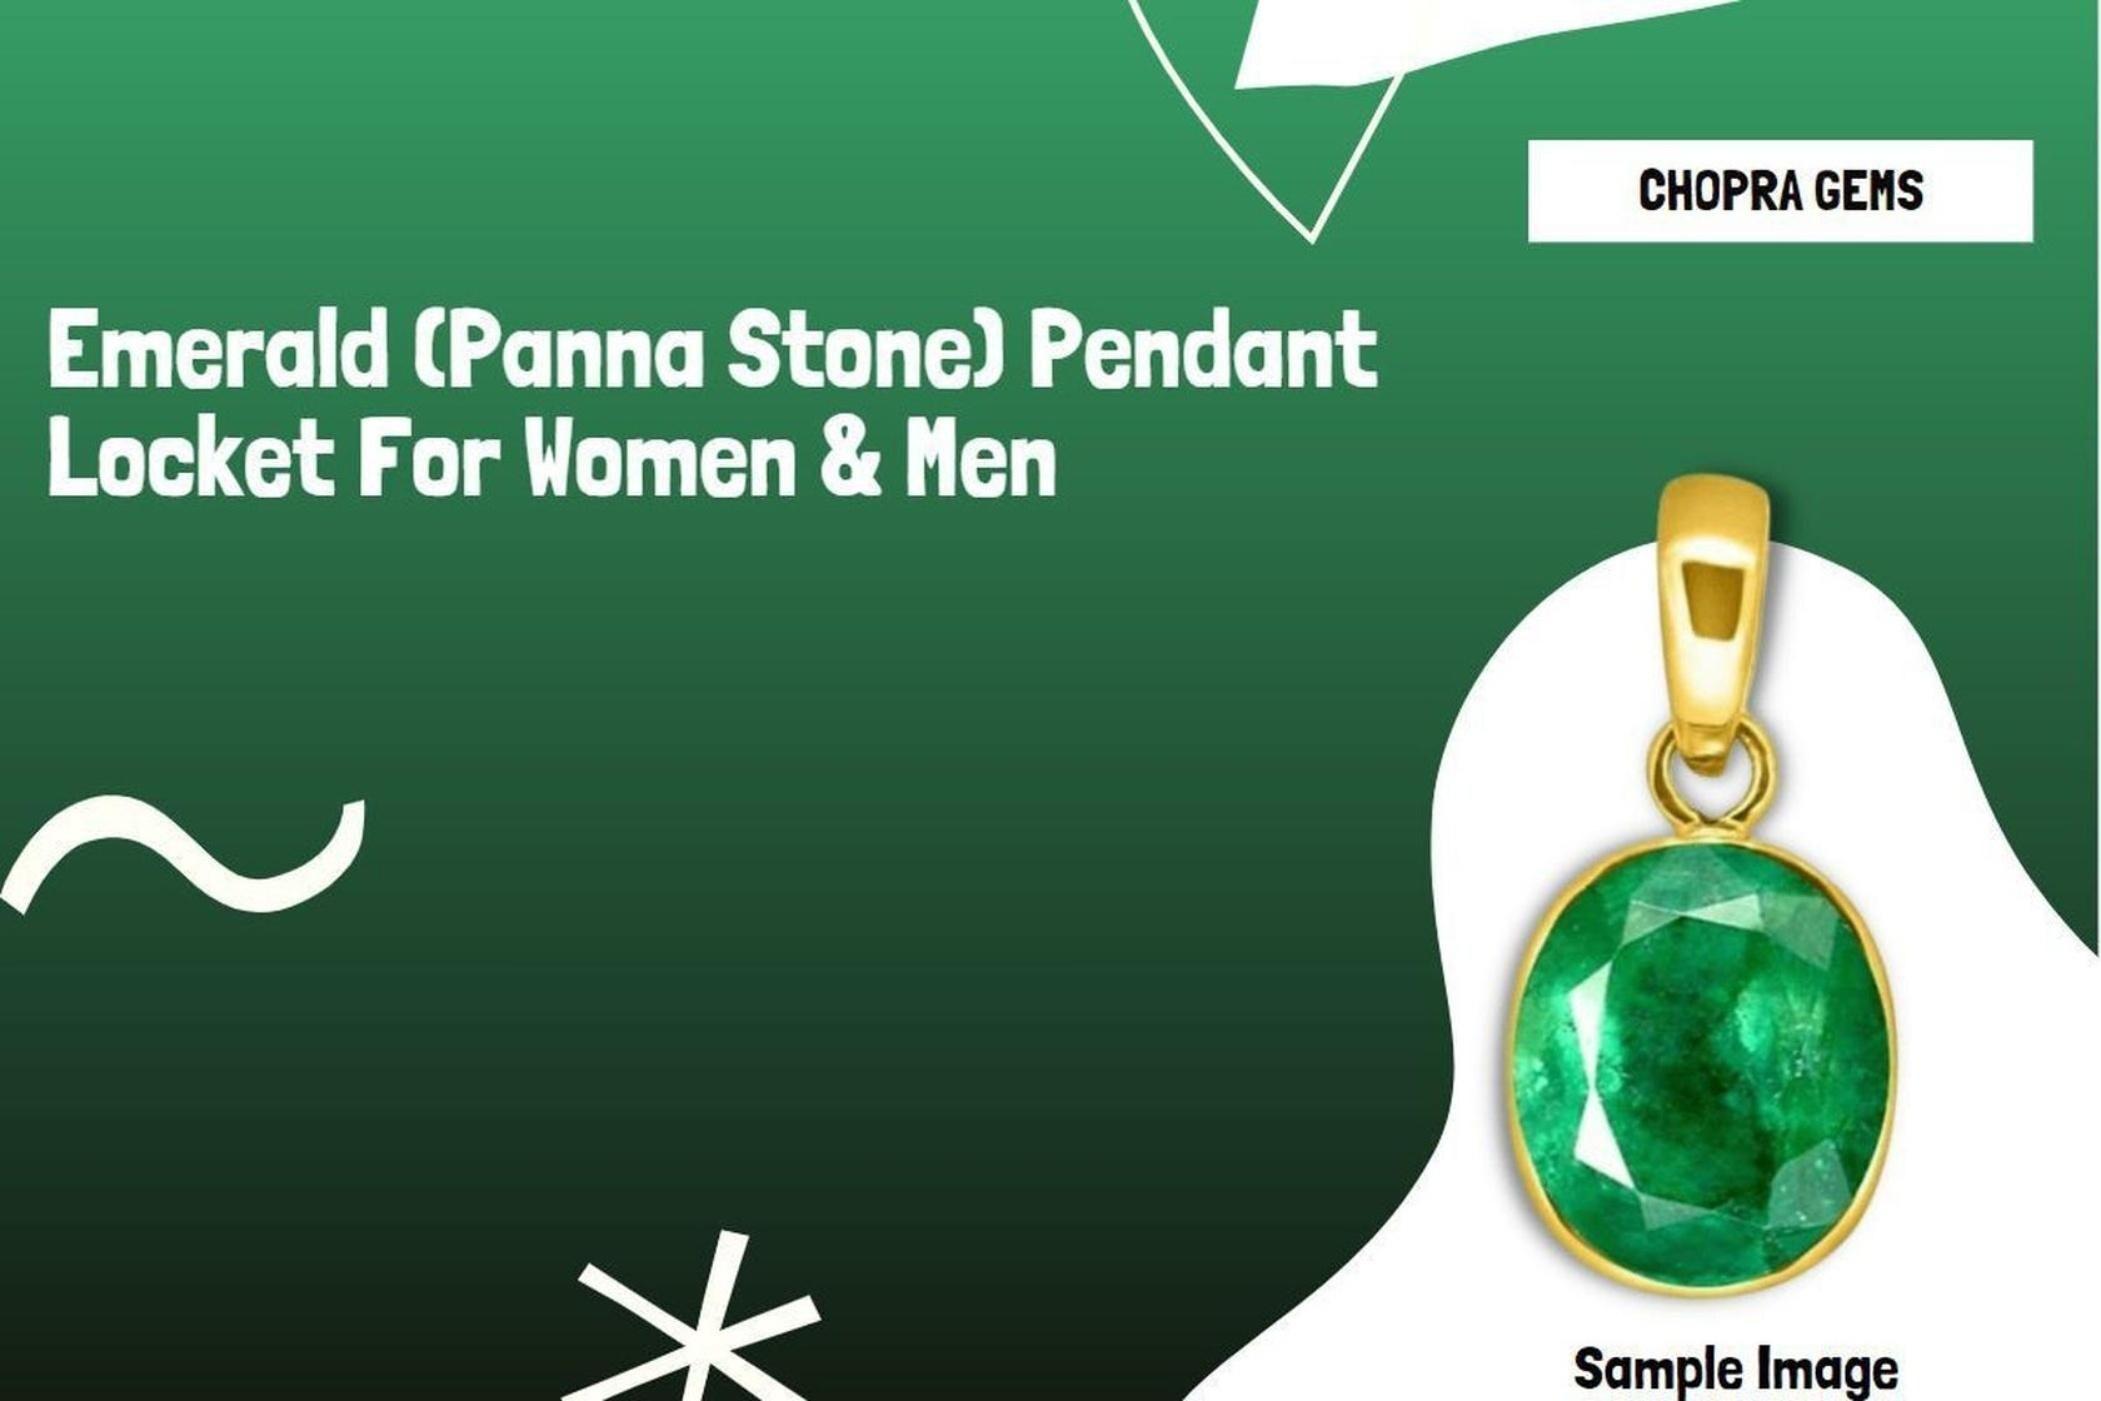
Chopra Gems Stone Certified Emerald Stone Pendant Without Chain Green (Men and Women) (RUDRAKSHA-STORES89 fk)
Type: Necklaces & Pendants
Brand: Chopra Gems & Jewellery
Price: Rs. 499
 Emerald stone (panna) is a precious green color gemstone that represents planet mercury. The planet mercury signifies intelligence, love, education, business, and fortune. This planet is acknowledged to be, planet of love or prince of planets. By wearing, emerald gemstone gives complete peace of mind by increasing the level of tolerance. It also generates a better understanding in the family for harmonious relationships. A person who is in politics, or orators or if they work in business, or public relations must wear emerald stone to get the best results. Emeralds will benefit people who are writers, politicians, leaders, musicians, founders of educational institutions, public speakers, judges, government officers, architects, auditors, shippers, bankers, financiers students. Emerald possesses exceptional healing powers to enhance blood circulation, and control diseases support good health. It relieves insomnia and negativity from the mind. At sidharth gems and diamonds, we believe that trust is the biggest price in a trade. Therefore, fair trade is one of our defining principles. So, with each gemstone, we provide a guarantee card and a laboratory report for the authenticity of the gemstone that you buy. Also, there is some quality in original emerald gemstone according to their color, clarity luster.
Features: Material - stone,Color green,Chain not included
Included: 1 Certified Emerald Stone Pendant